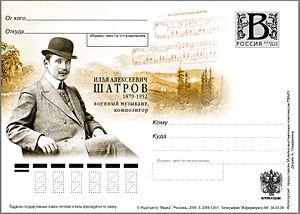
Ilia Alekseïevitch Chatrov était un militaire, musicien, chef d'orchestre et compositeur russe, connu pour la composition de la valse Les Collines de Mandchourie, en 1906, relatant ses expériences à la bataille de Mukden au cours de la guerre russo-japonaise, qu'il a dédiée à l'un de ses camarades tombé au combat.